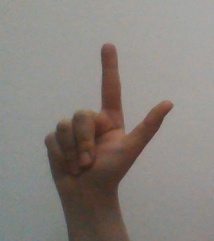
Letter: laam